State funerals in the United States

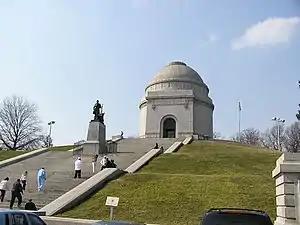
The McKinley National Memorial located in Canton, Ohio, where the remains of William McKinley were interred in 1907.

Gerald Ford died on December 26, 2006, of arteriosclerotic cerebrovascular disease and diffuse arteriosclerosis. His state funeral was held in Palm Desert, California, Washington, D.C., and Grand Rapids, Michigan. Eulogies were given at Washington National Cathedral by former Presidents George H. W. Bush and Jimmy Carter, former Secretary of State Henry Kissinger, journalist Tom Brokaw, and sitting President George W. Bush. Ford's remains were then flown to Michigan, where he lay in repose at the Gerald R. Ford Presidential Museum in Grand Rapids. On January 3, Ford's remains was taken by motorcade to Grace Episcopal Church in East Grand Rapids, where a private funeral service was conducted. After the service, Ford's remains were transported back to the museum for interment.